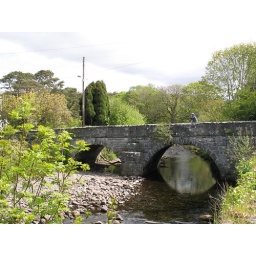
14 Mark crossing river bridge on bike in Llanbedr